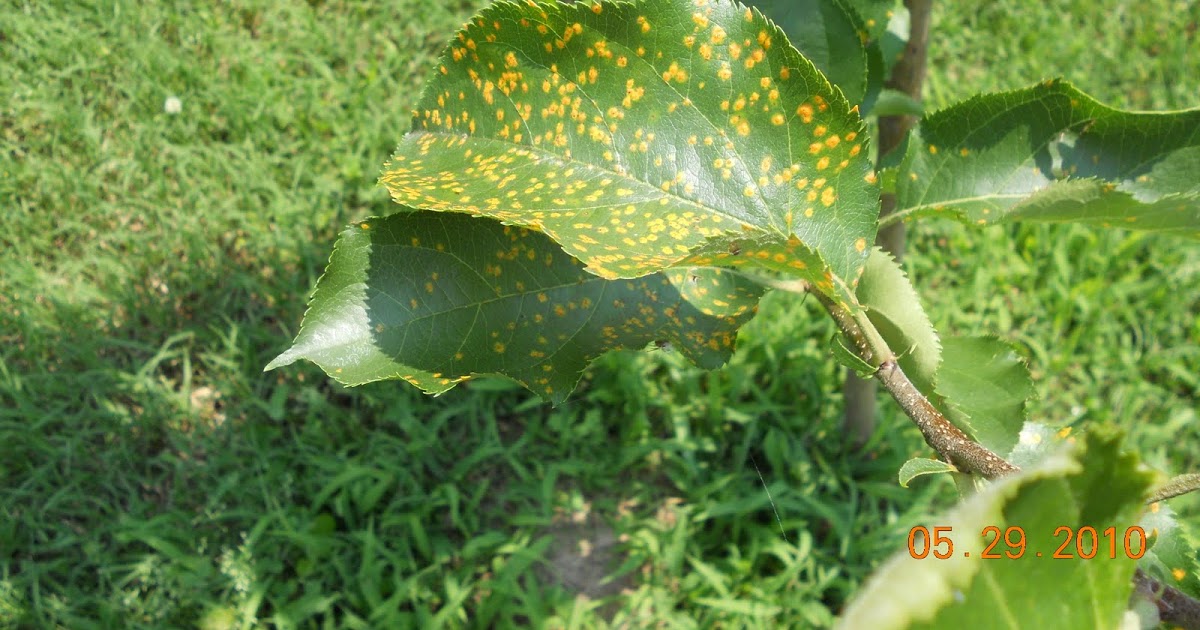
Labels: Apple rust leaf, Apple rust leaf